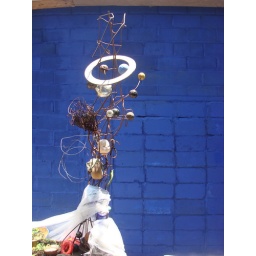
sculpture in front of blue wall